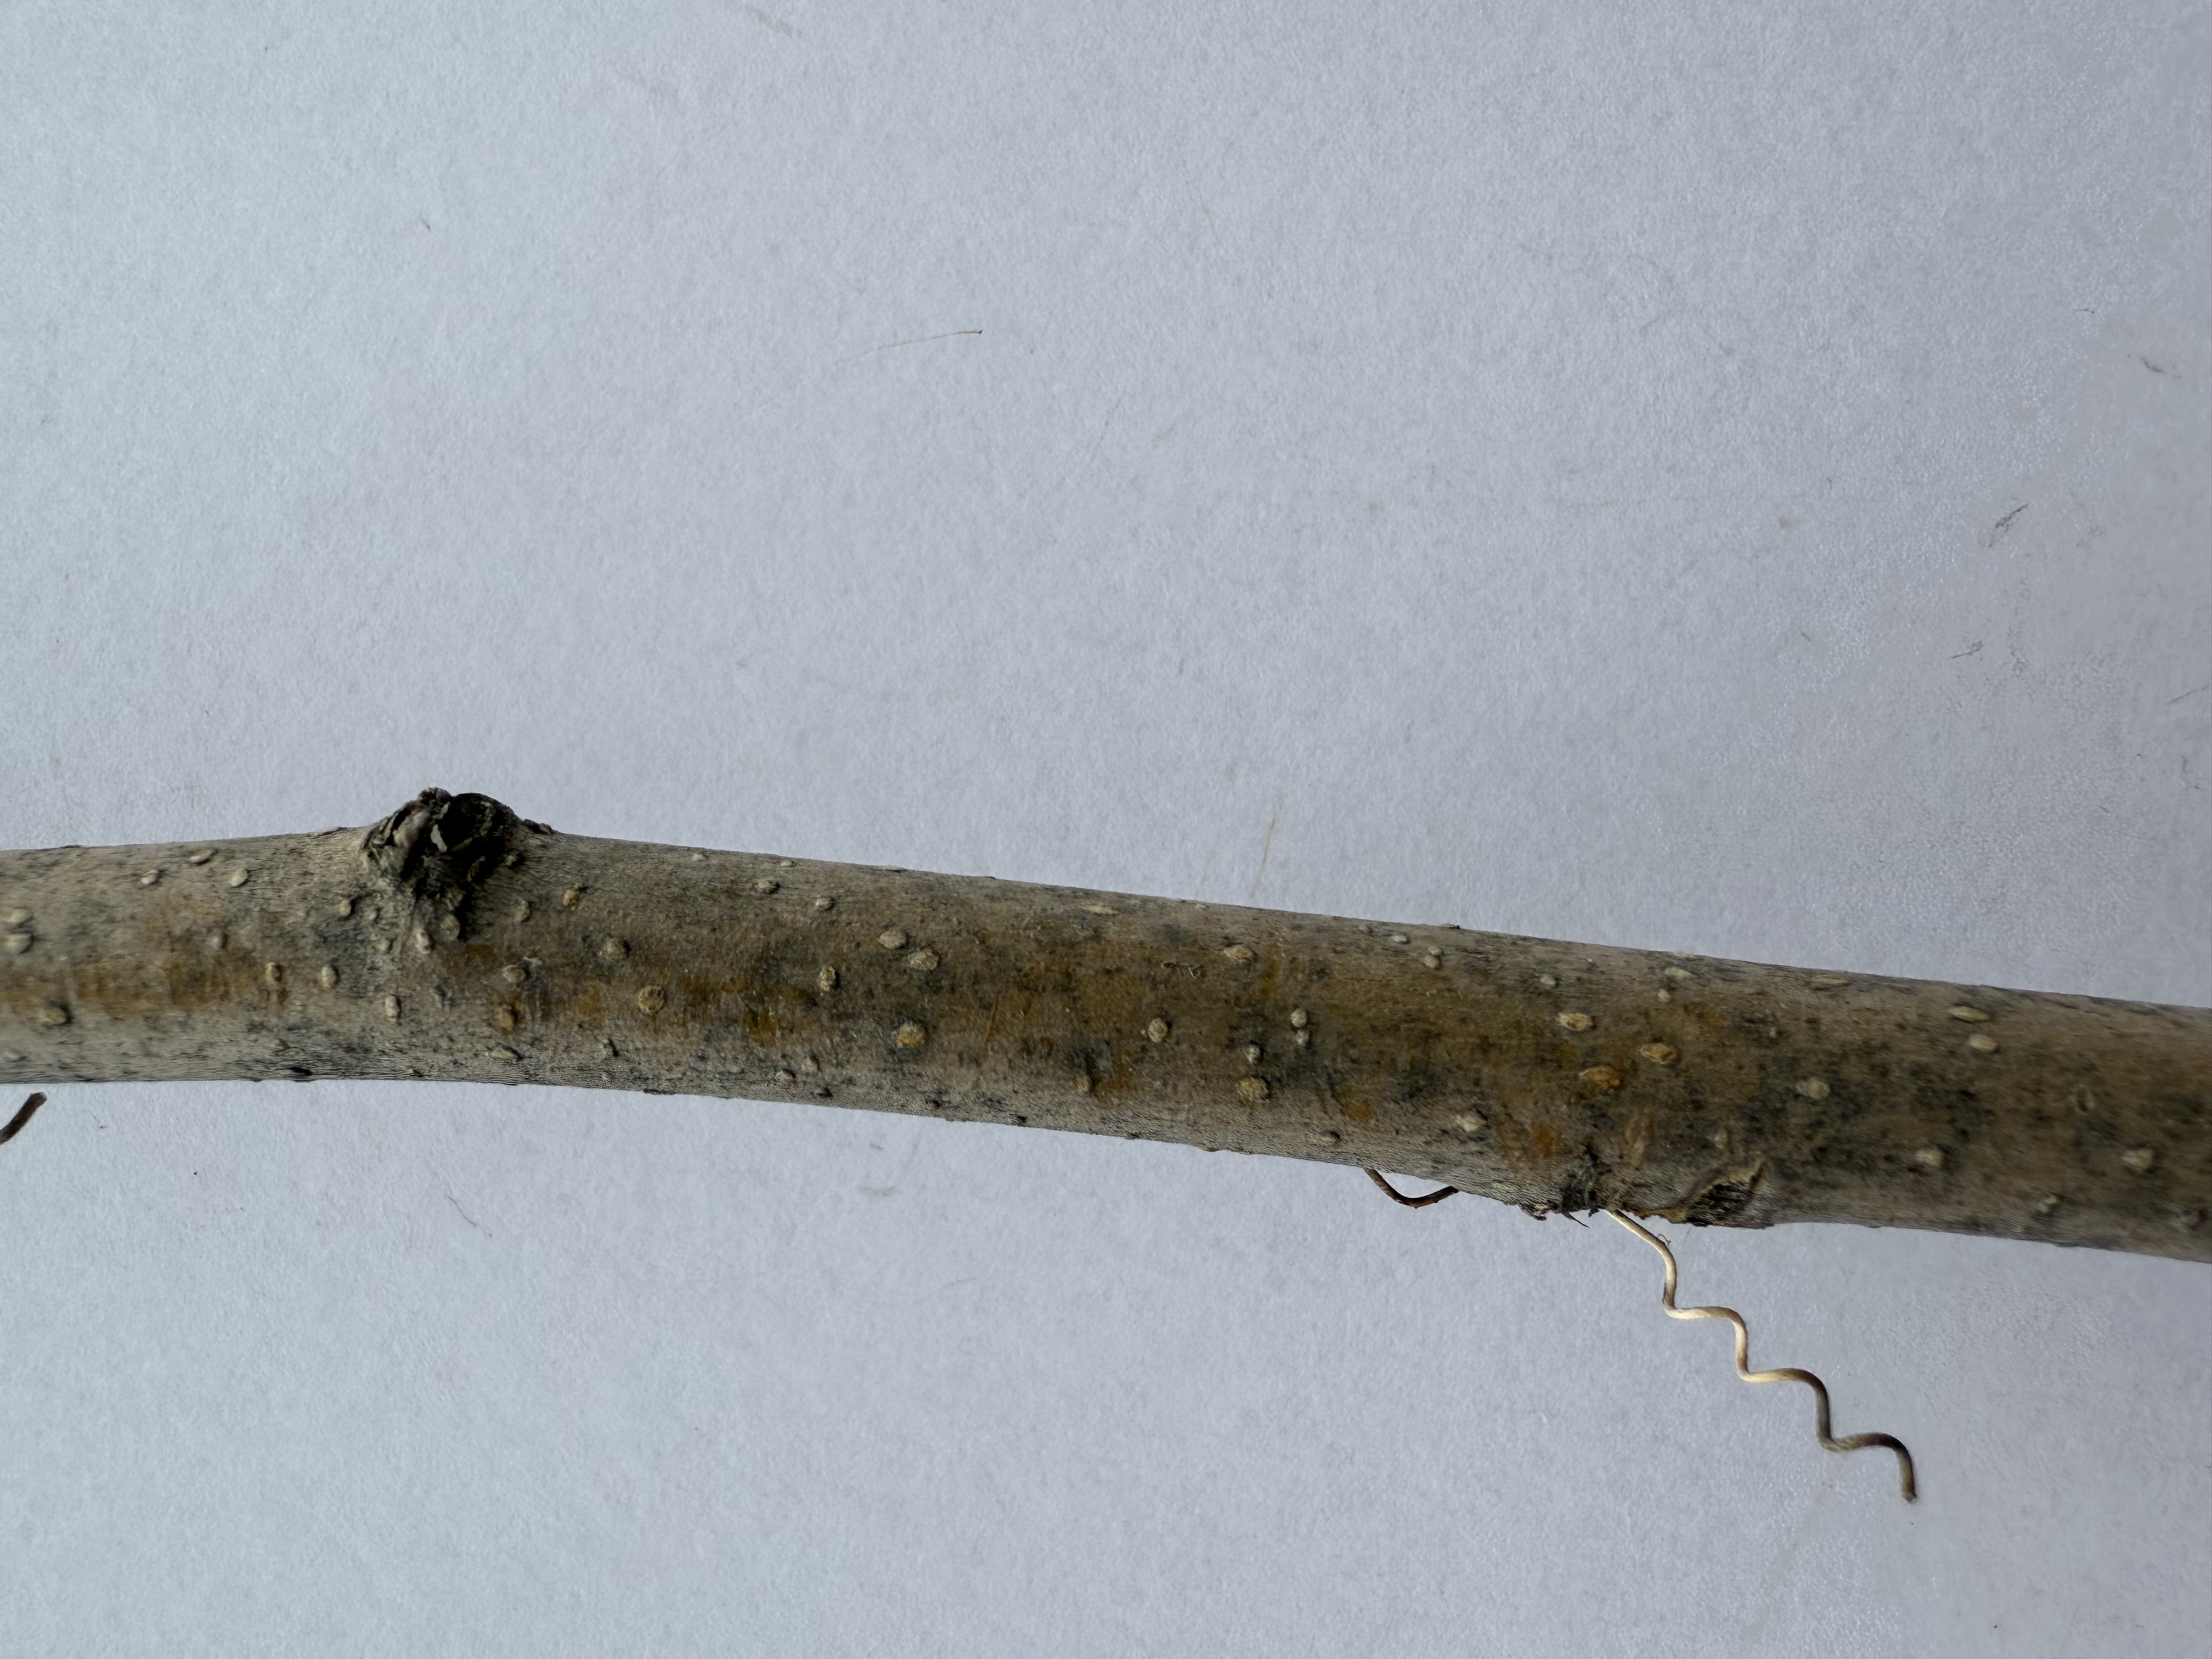
Variety: Austria Everbearing Mulberry